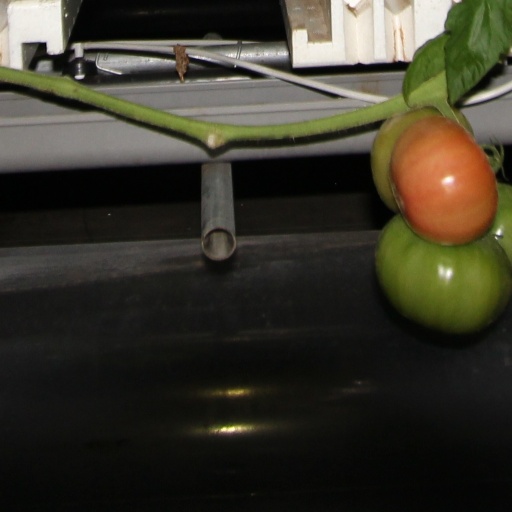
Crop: tomato